Mind Breaths

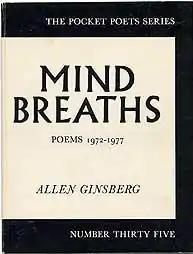
First edition

Mind Breaths is a book of poetry by Allen Ginsberg published by City Lights Publishers. It contains poems written by Ginsberg between 1972 and 1977.